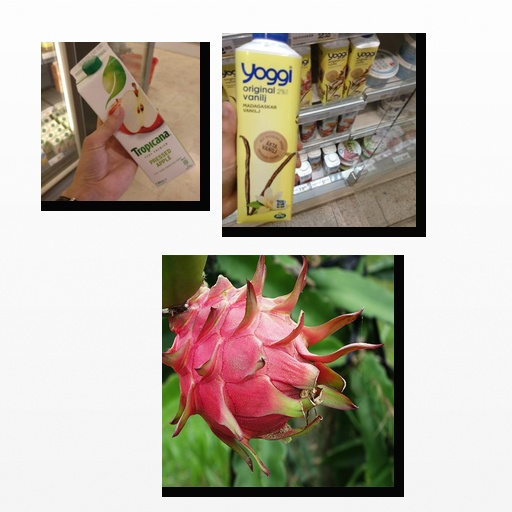
Food items: dragon_fruit, apple_juice, vanilla_yogurt